Dhoti

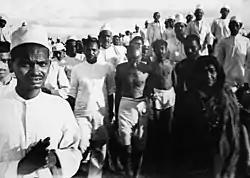
M K Gandhi in 1935

The dhoti is the male counterpart of the sari, worn by females to religious and secular ceremonies (functions). A is a yellow silk dhoti worn on auspicious occasions. Dhotis must not be confused with "readymade panchakachams" or "dhoti pants", which are a new ready to wear trend, popular among women and typical of children. Although the terms "mundu" or "veshti" are used interchangeably with "dhoti", they are different from the dhoti, which is "looped" or wrapped around the legs, in the form of trousers or pants. The dhoti is better known as panchakacham in South India, which may even be worn while doing dances such as moonwalks. While the sari is still draped by many women as daily wear, only a few men know how to wrap the dhoti and use it every day. The dhoti has been displaced by the "English clothes" of the British, in urban areas like Bombay (Mumbai). Men in dhotis are looked down upon because they are perceived as poor, in places such as shopping malls. With the addition of kurta-pyjama sets from Central Asia, during the Moghal empire, pyjamas are worn instead of dhotis as ethnic menswear.